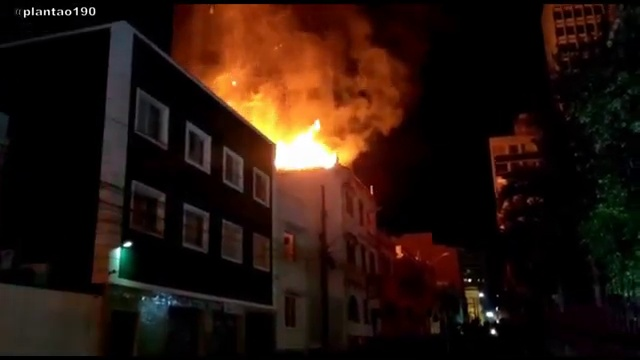
Fire: yes
Smoke: yes